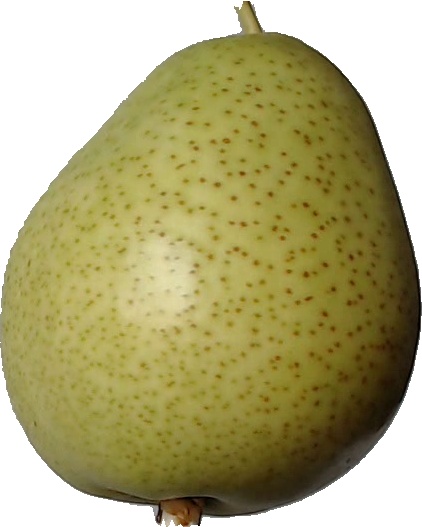
Label: pear_1